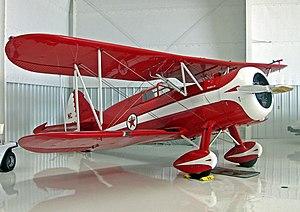
Les Waco F series sont une gamme d'avions construits dans les années 1930 par la Waco Aircraft Company, aux États-Unis, pour des pilotes privés et pour servir comme biplan de formation.